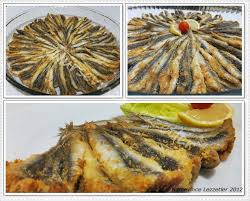
Yemek: hamsi